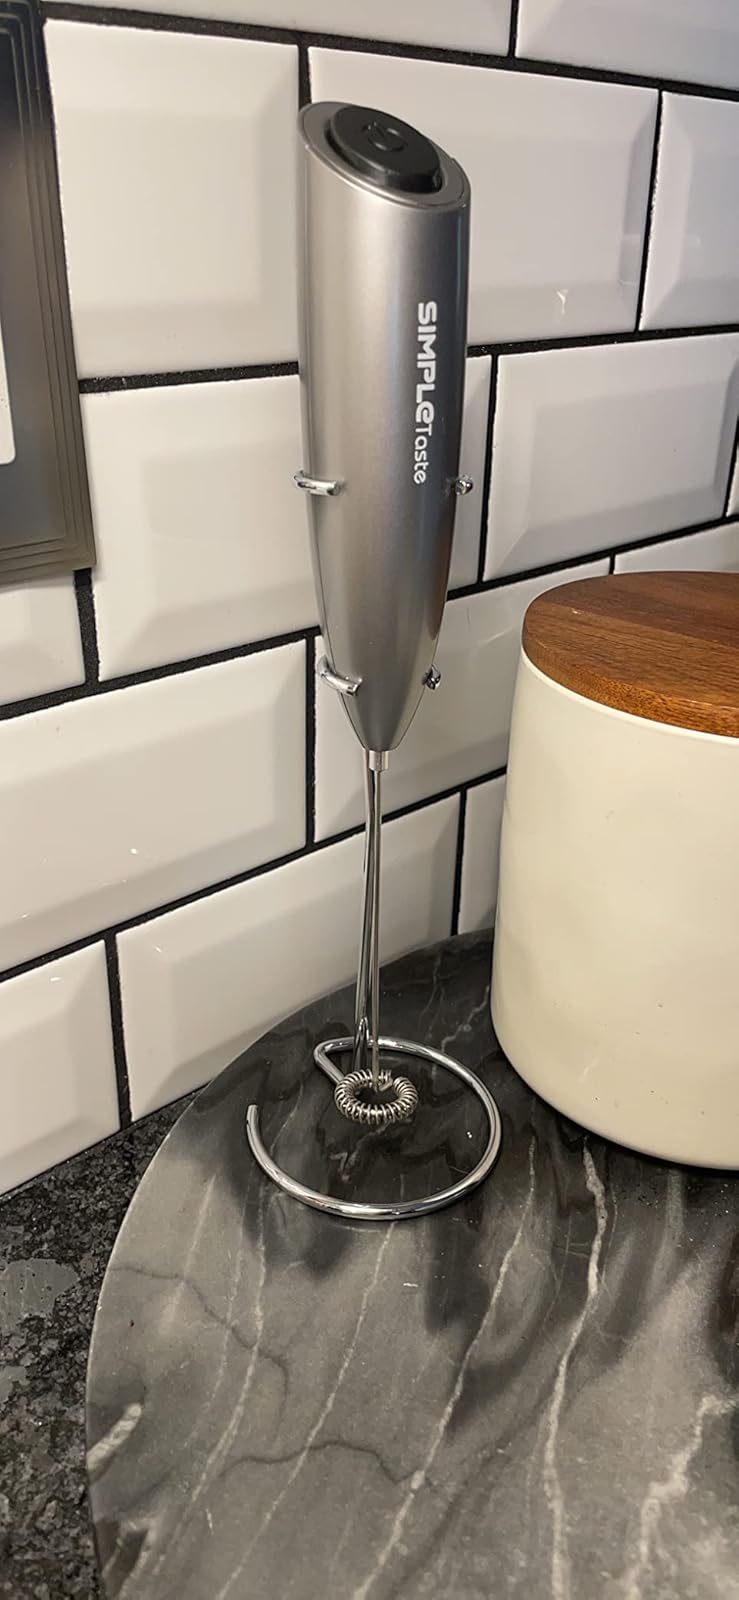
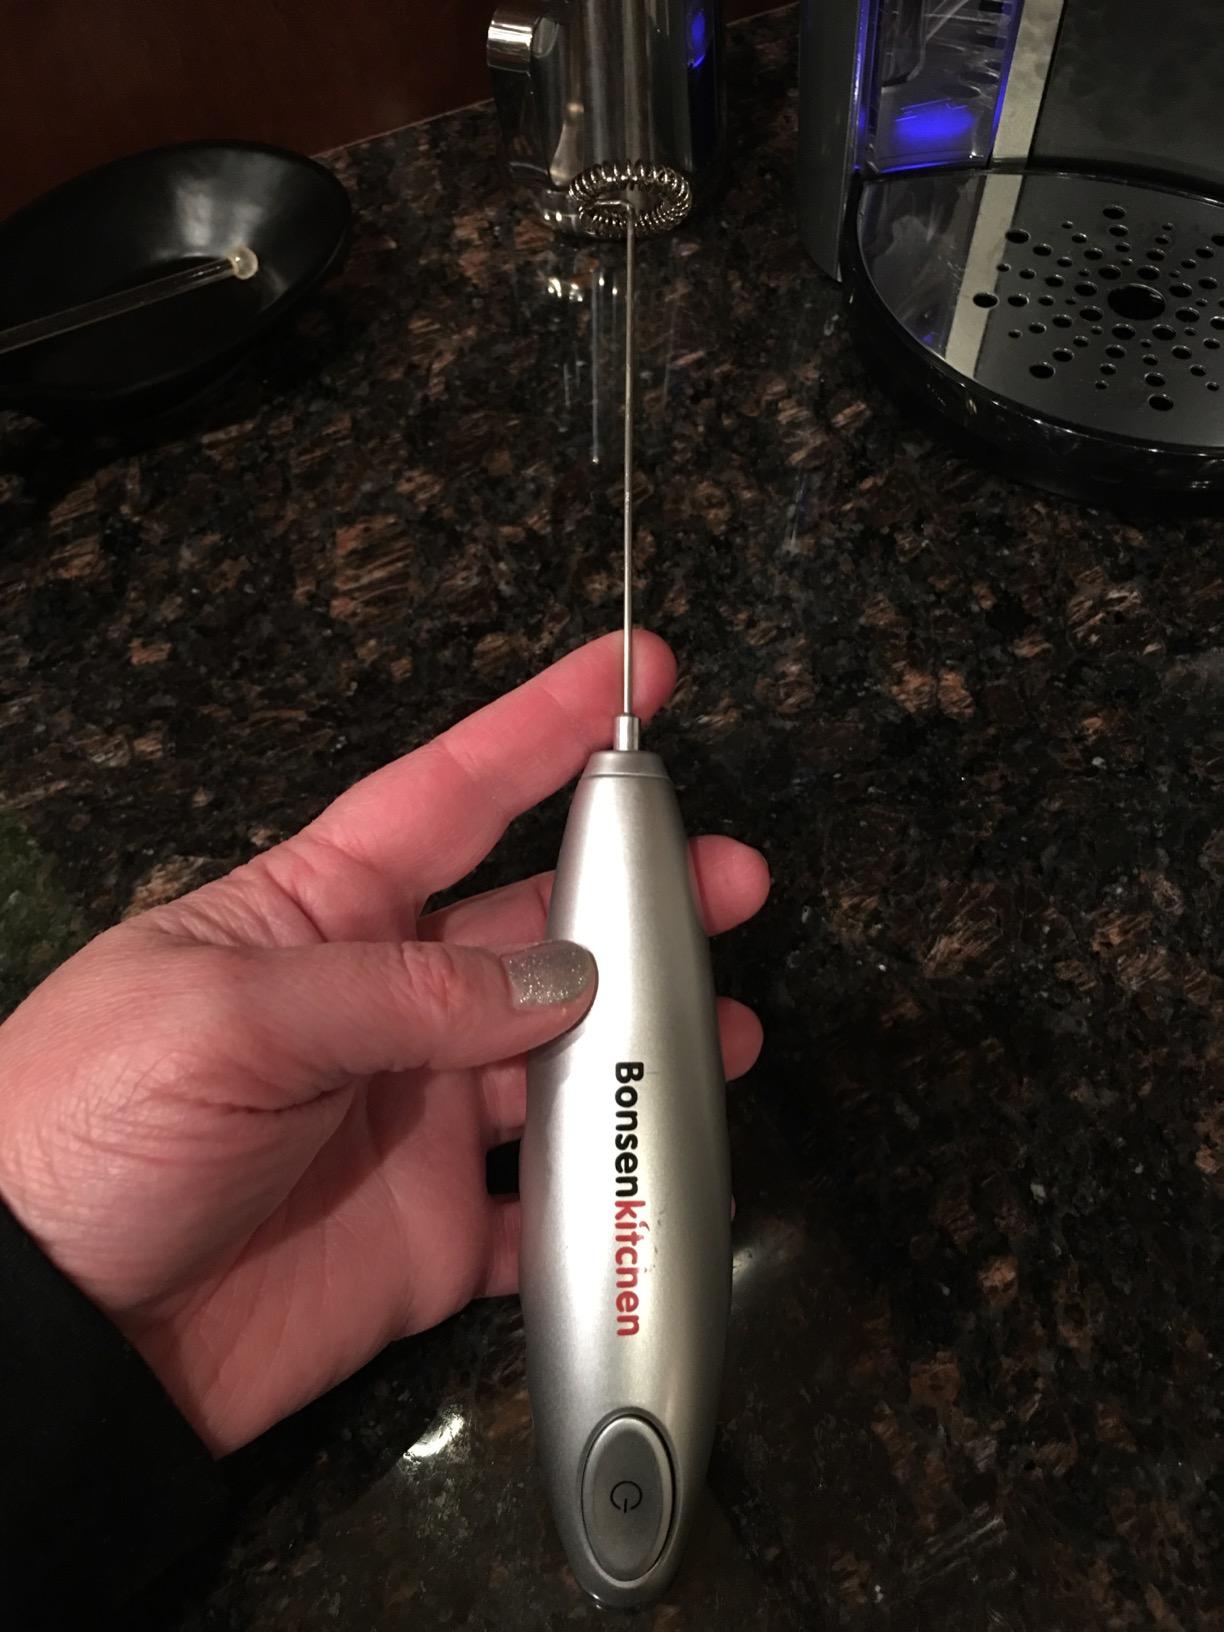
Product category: items_mixer
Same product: no